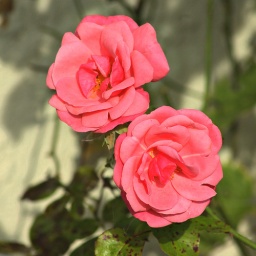
Couldn't resist this pair of pink ladies as we were walking in the evening sunshine.